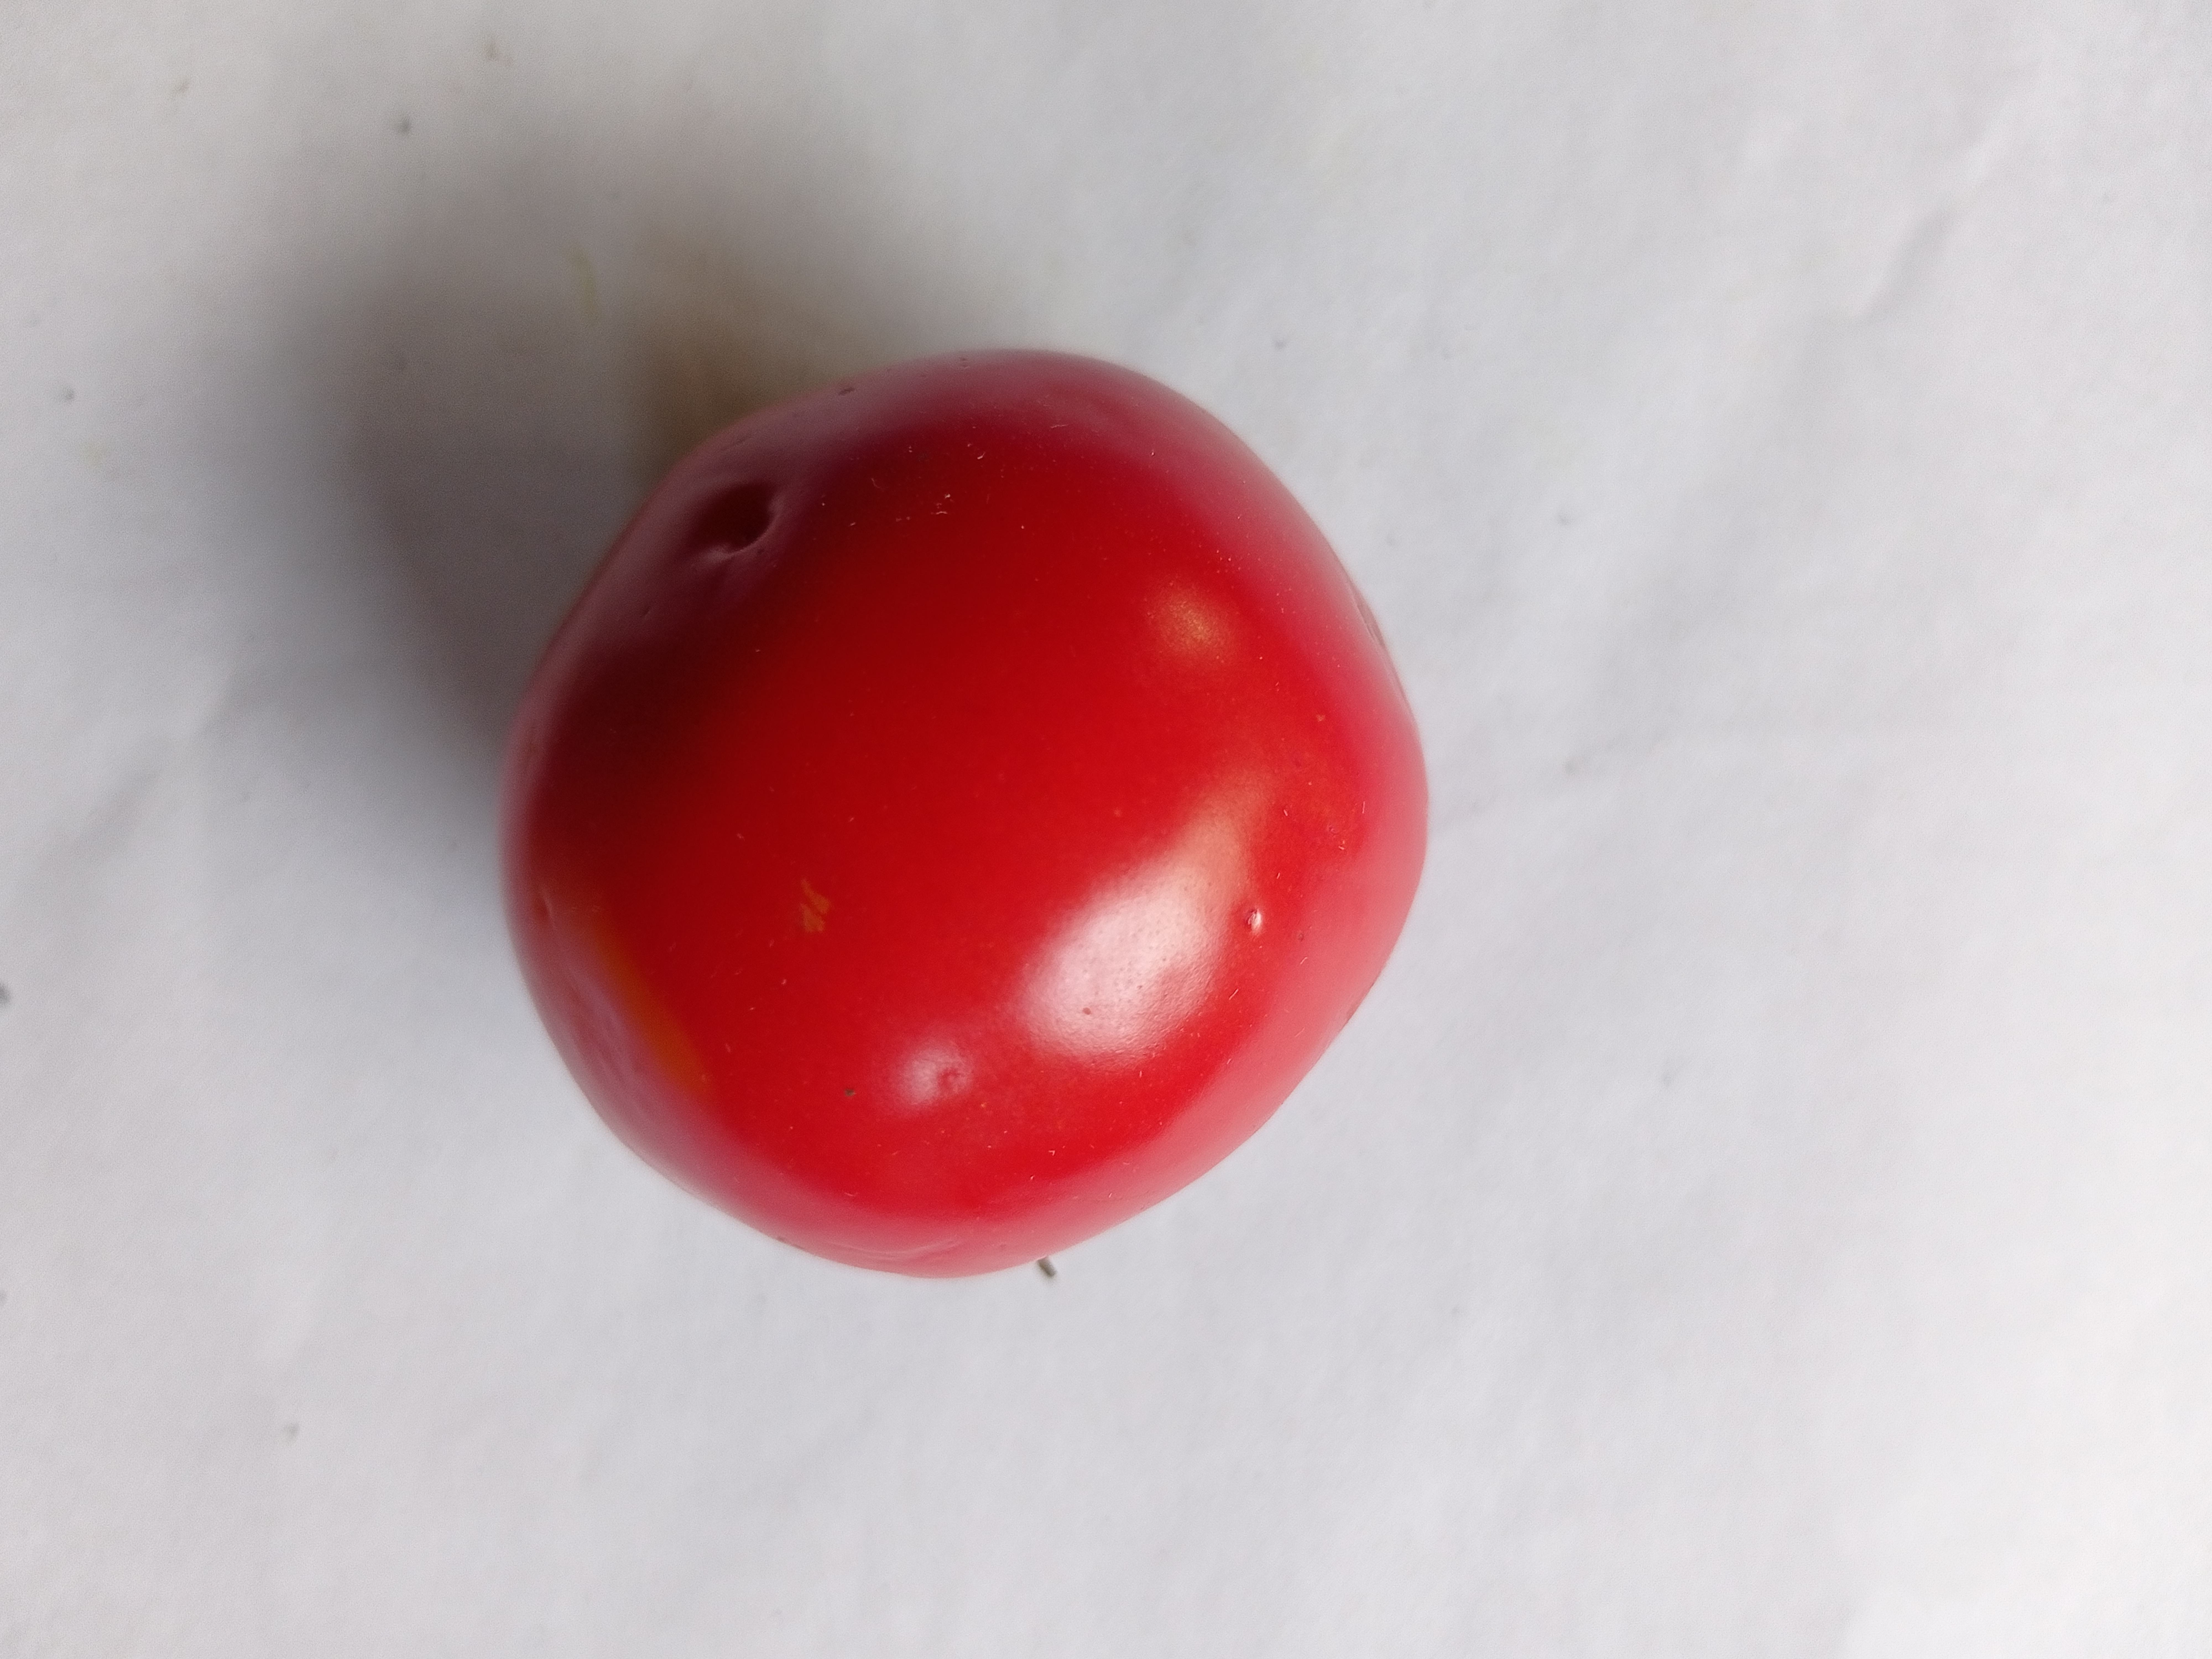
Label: Fresh